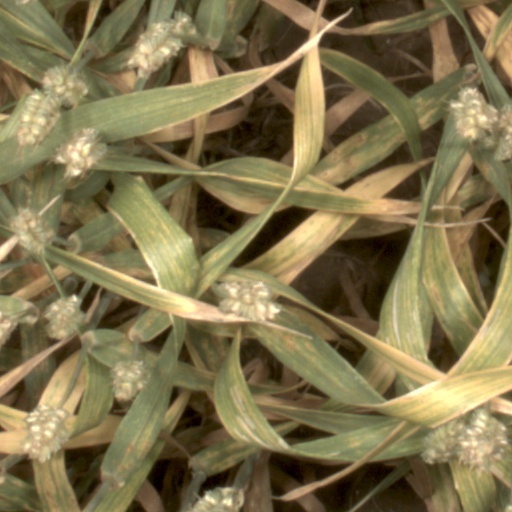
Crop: wheat